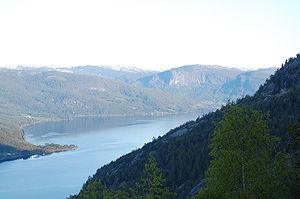
Fyresvatn
Fyresvatn